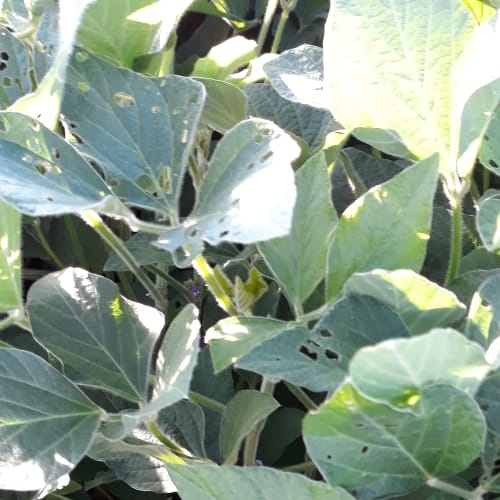
Label: Caterpillar